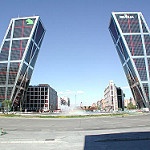
Label: buildings